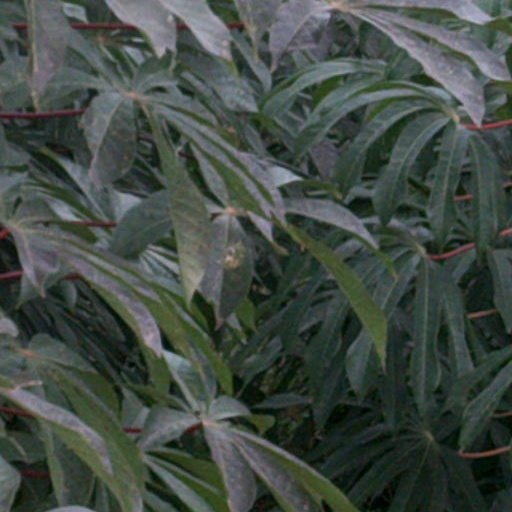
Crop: cassava